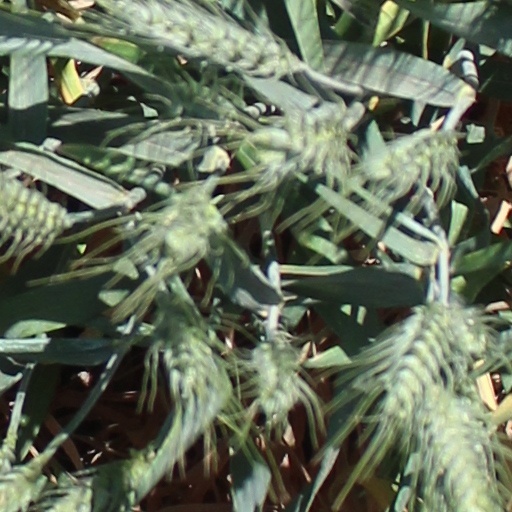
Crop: wheat